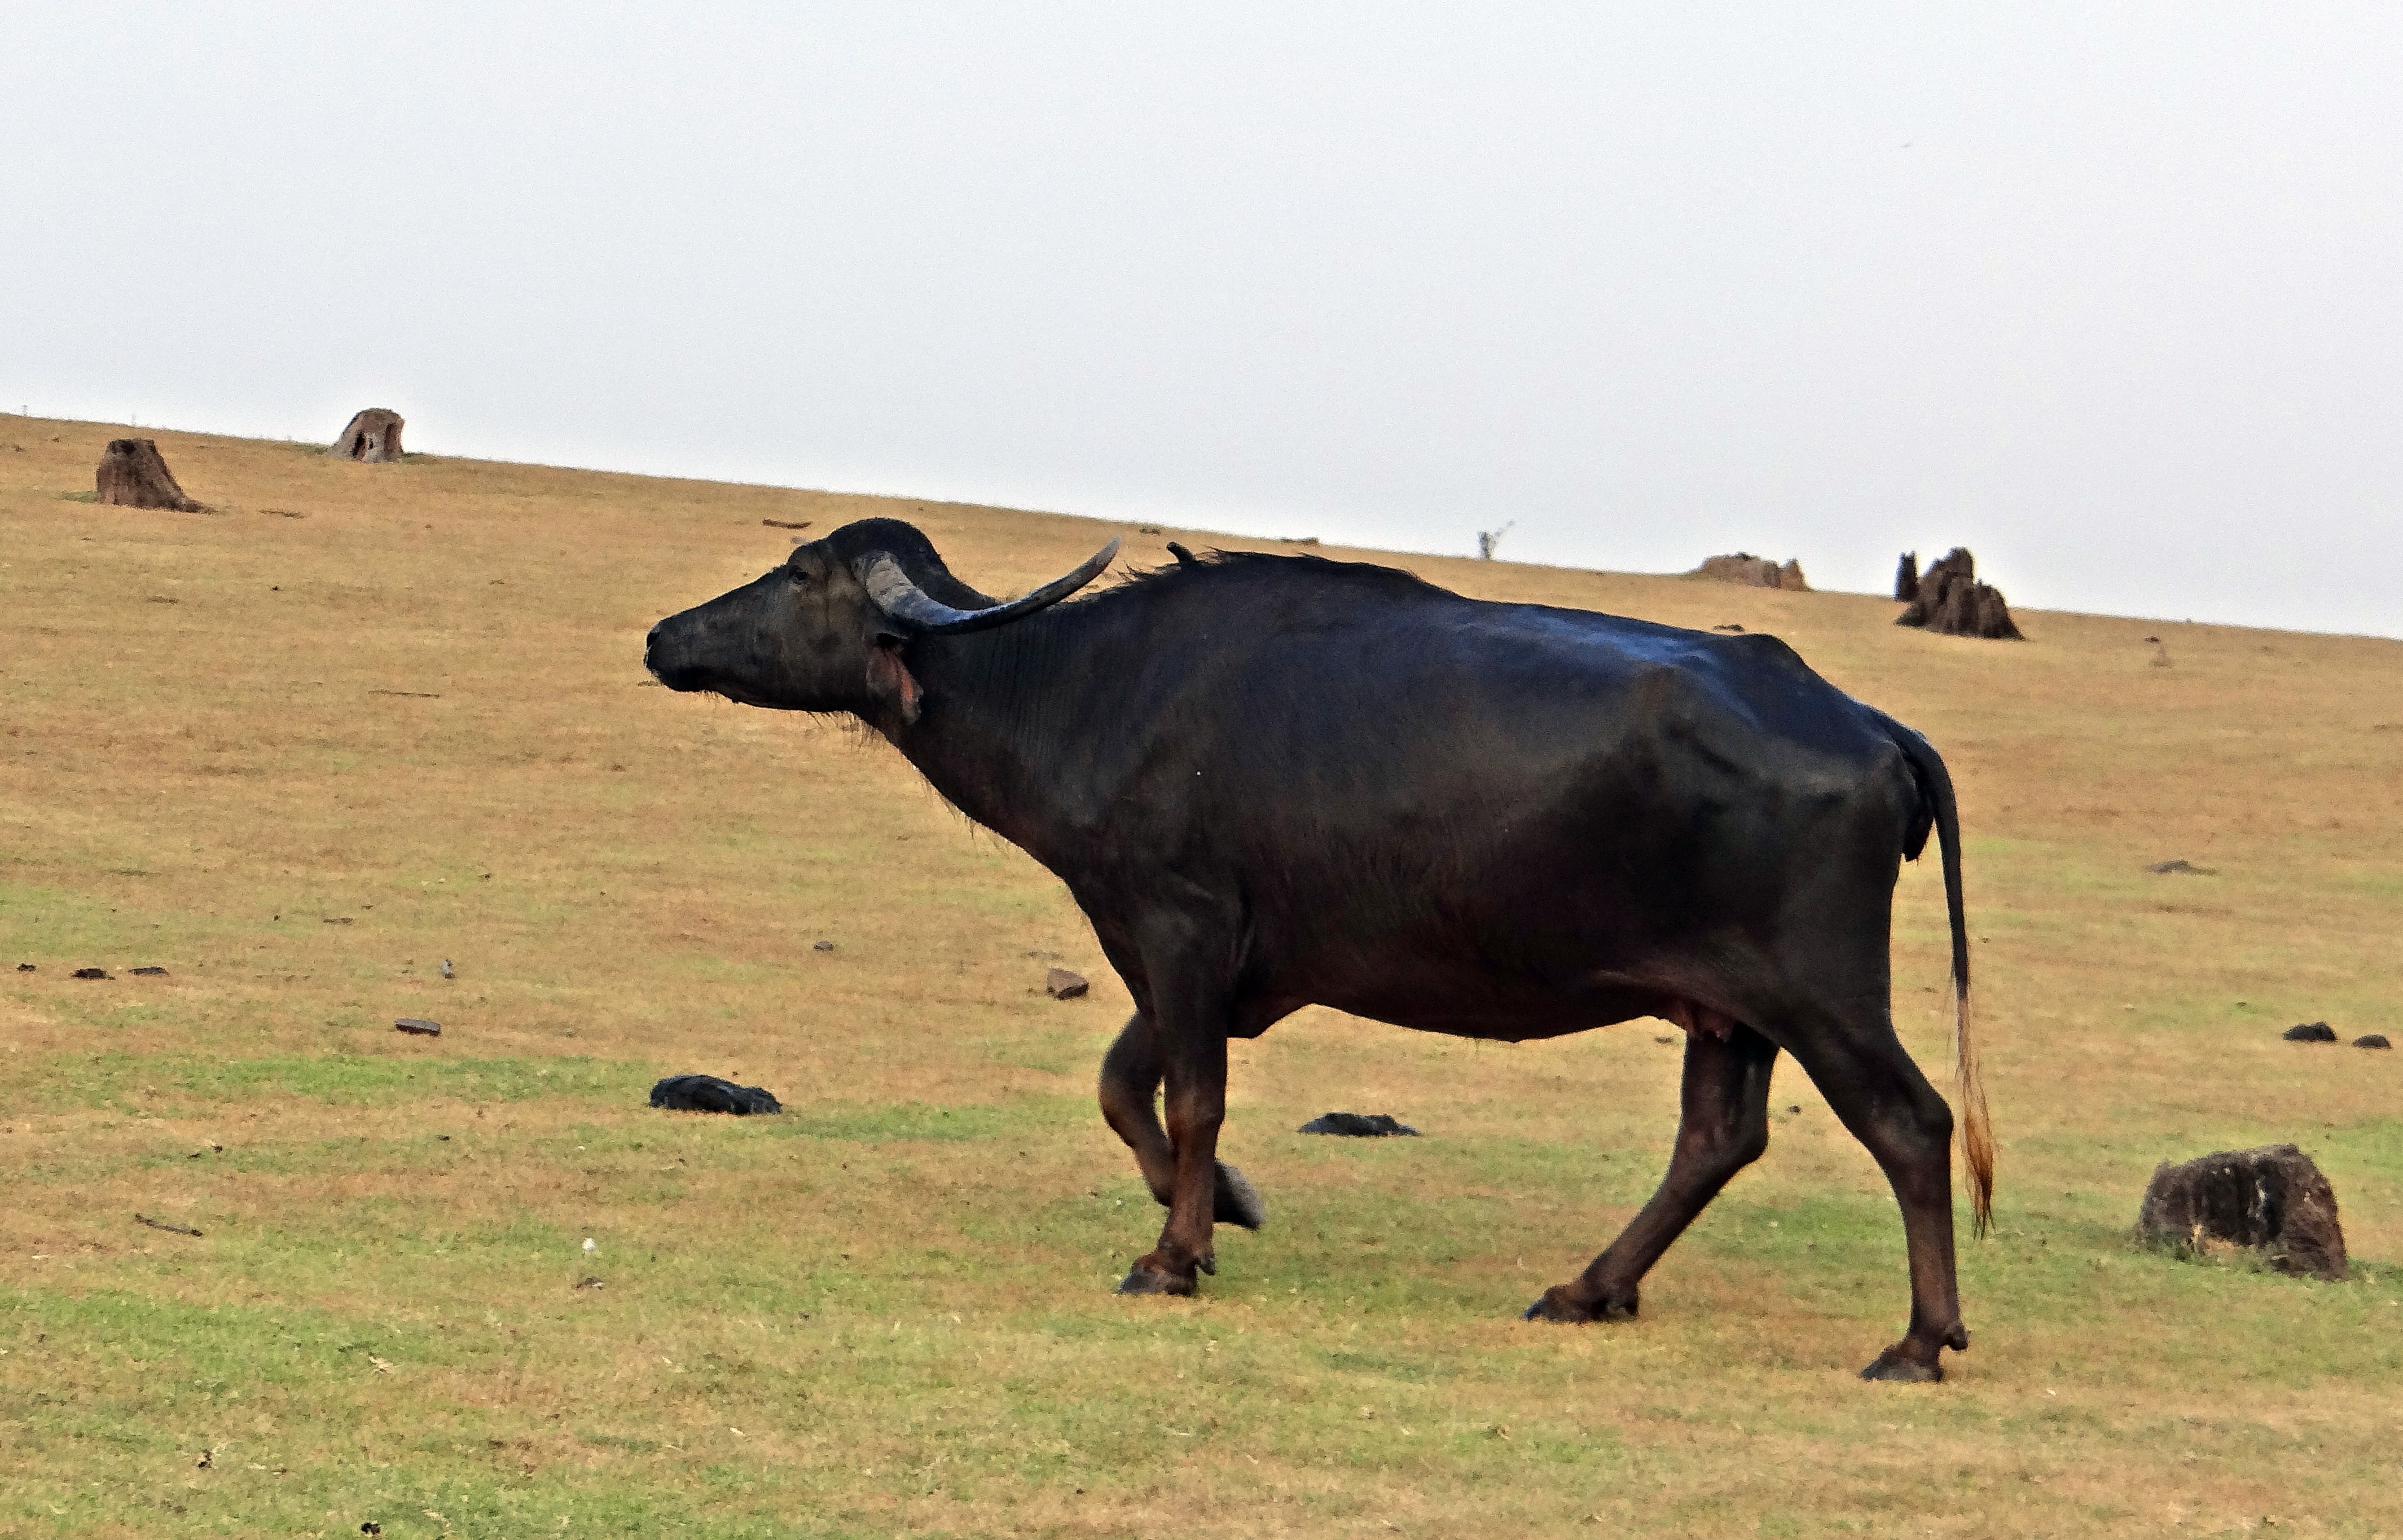
grass, prairie, adventure, animal, wildlife, horn, cattle, herd, pasture, grazing, mammal, bovine, fauna, savanna, plain, bull, grassland, vertebrate, domestic, large, india, safari, buffalo, dairy, herbivore, water buffalo, wildebeest, natural environment, cattle like mammal, cow goat family, milch animal